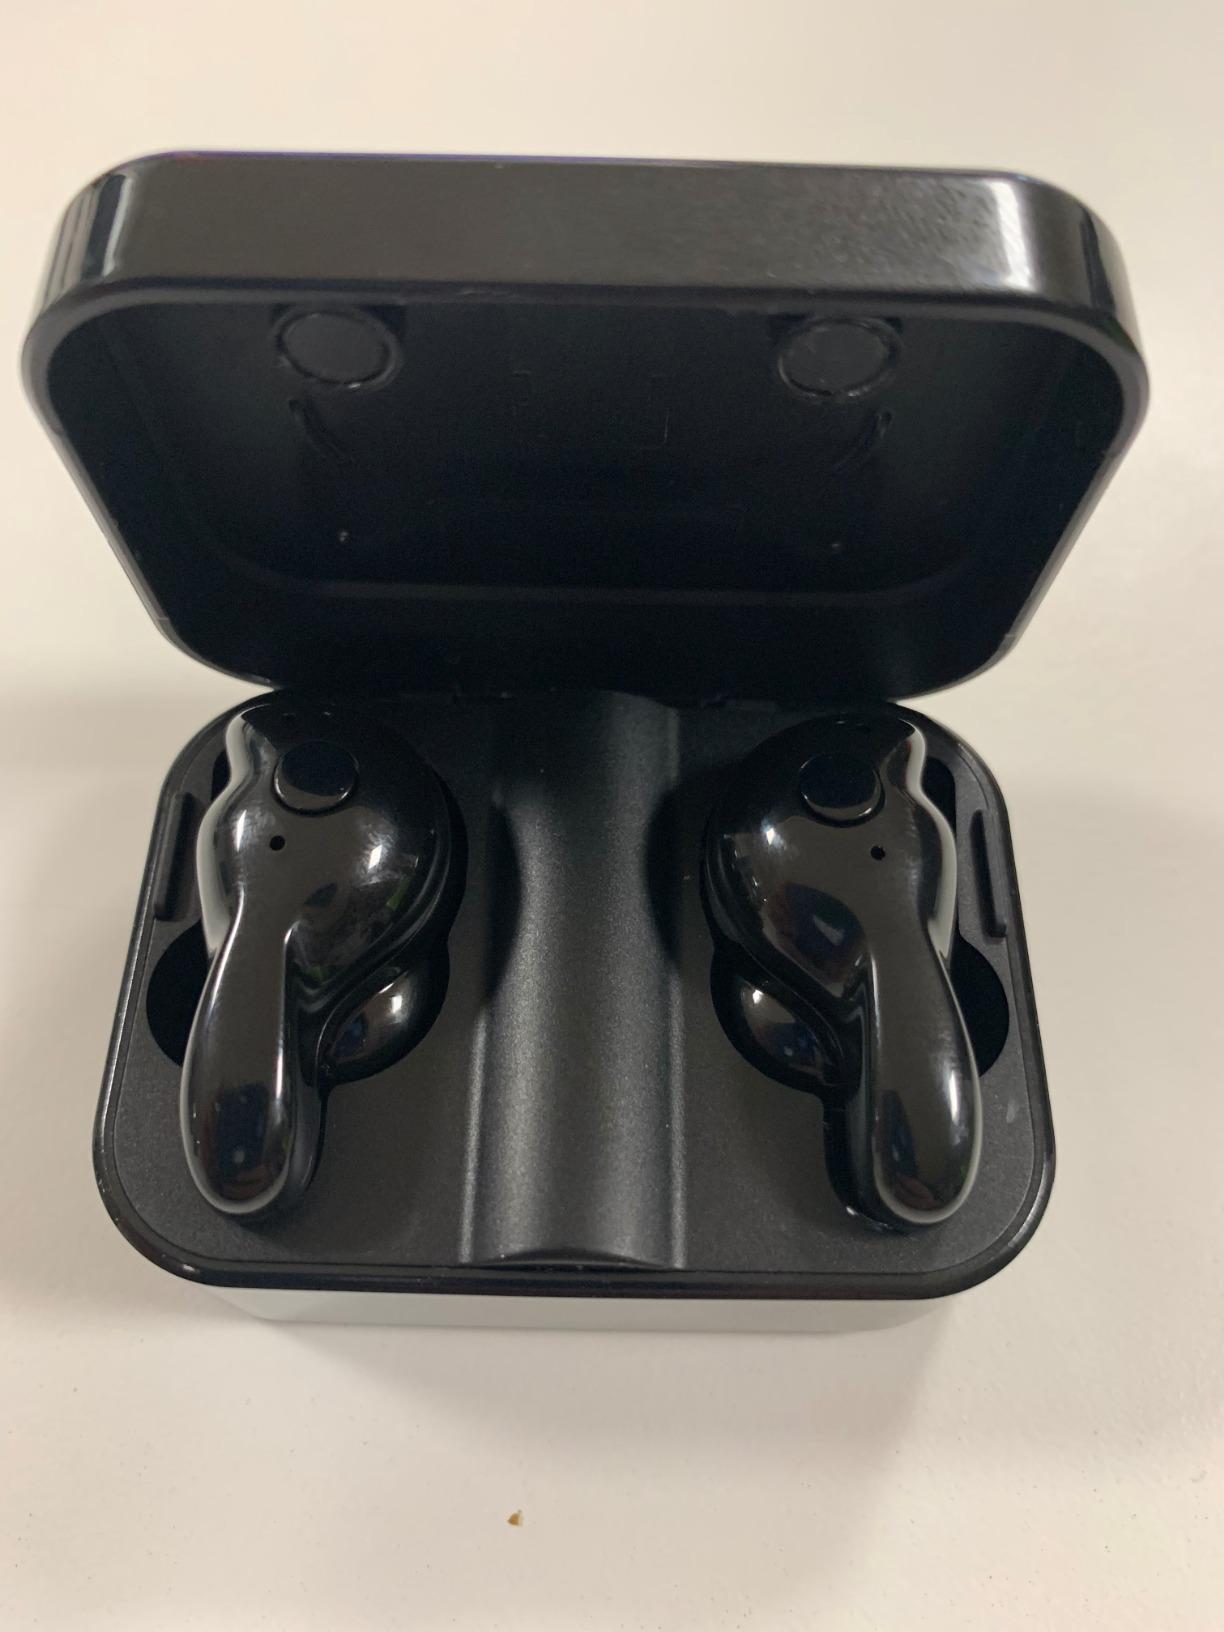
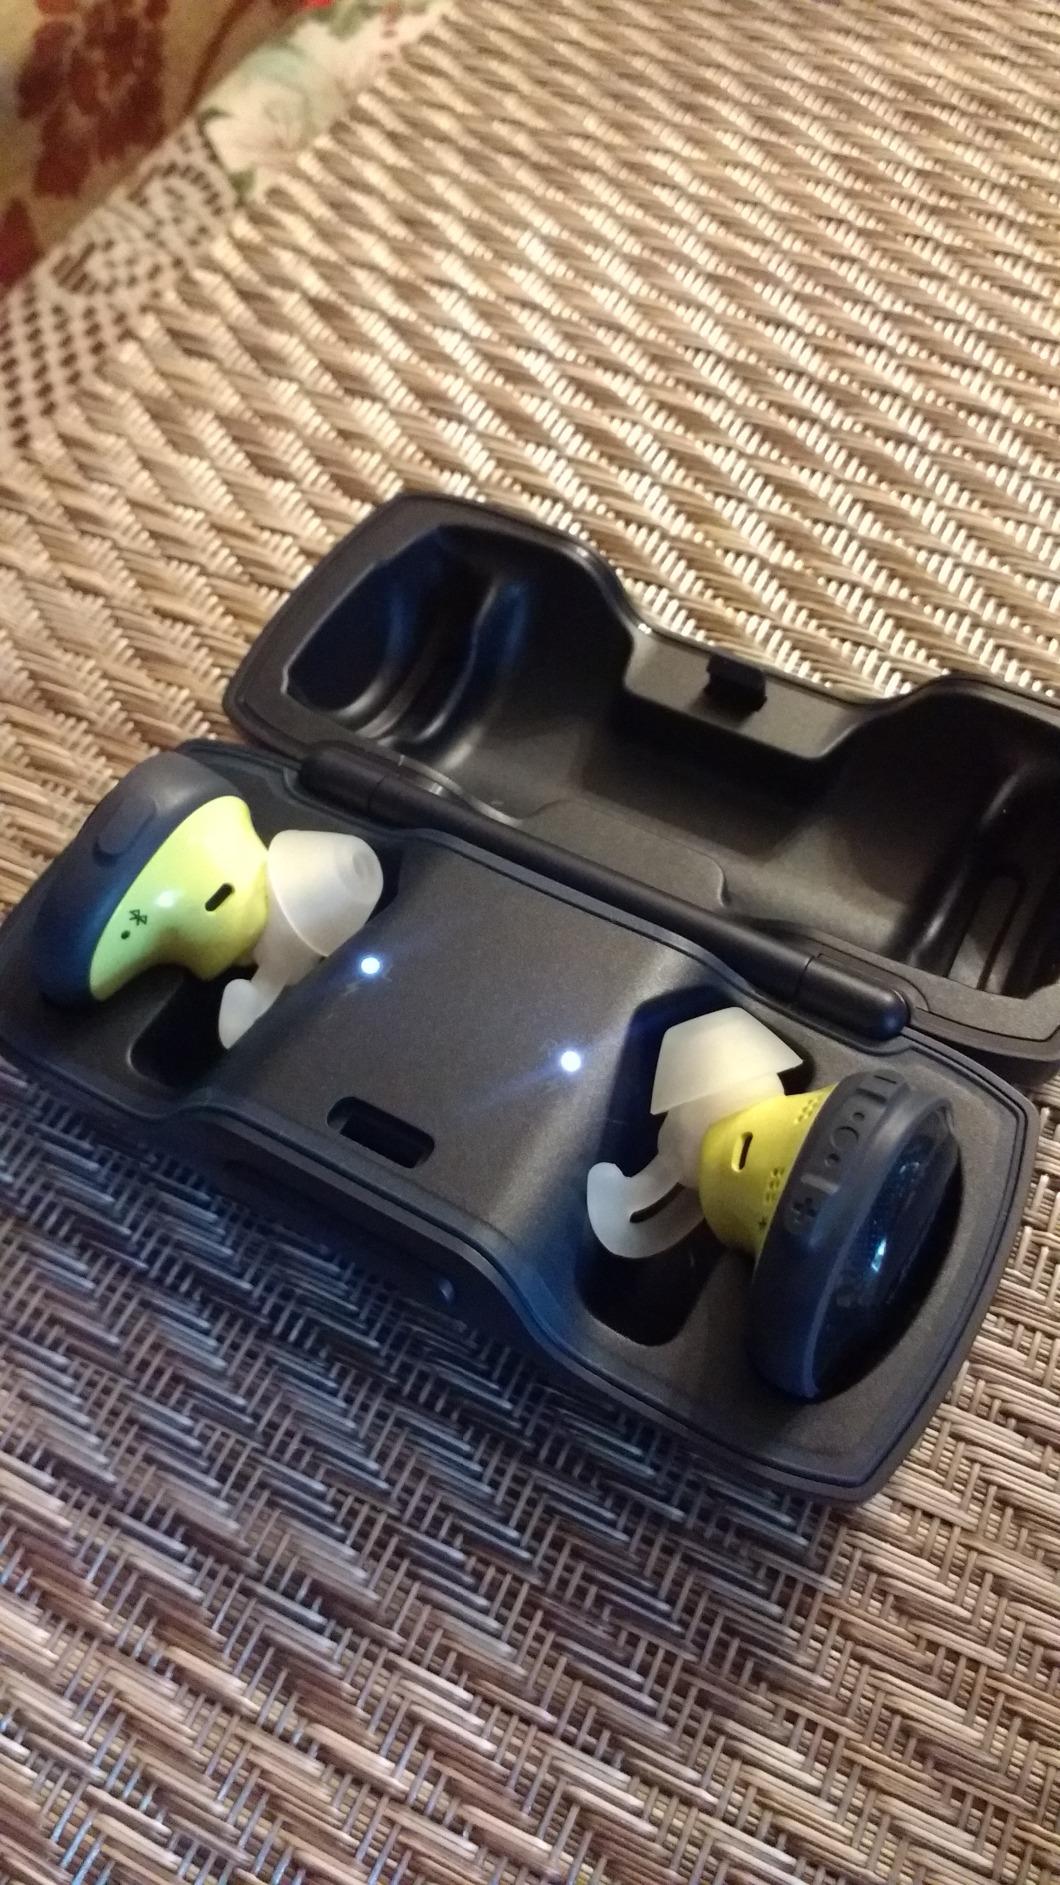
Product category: earbuds
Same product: no